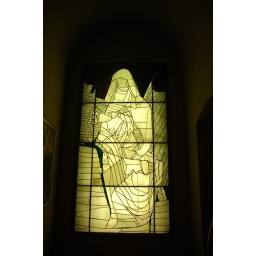
Beautiful stained glass window in Vatican Museum - Vatican City - 6 Oct 2006